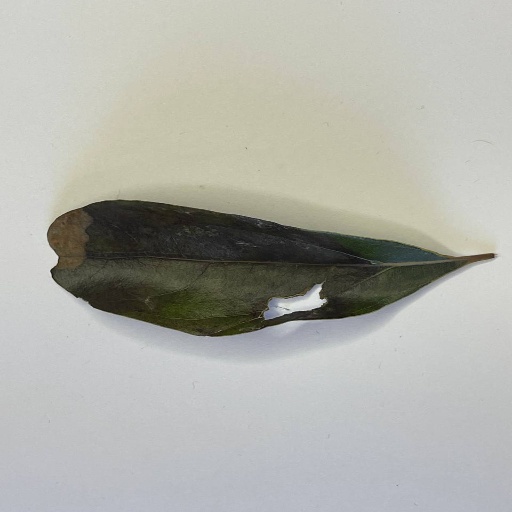
Species: Camphor
Leaf condition: Bacterial Spot